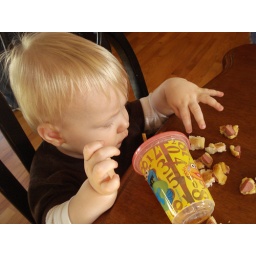
His first time sitting in a regular chair to eat. Surprisingly, he stayed there until he was done!